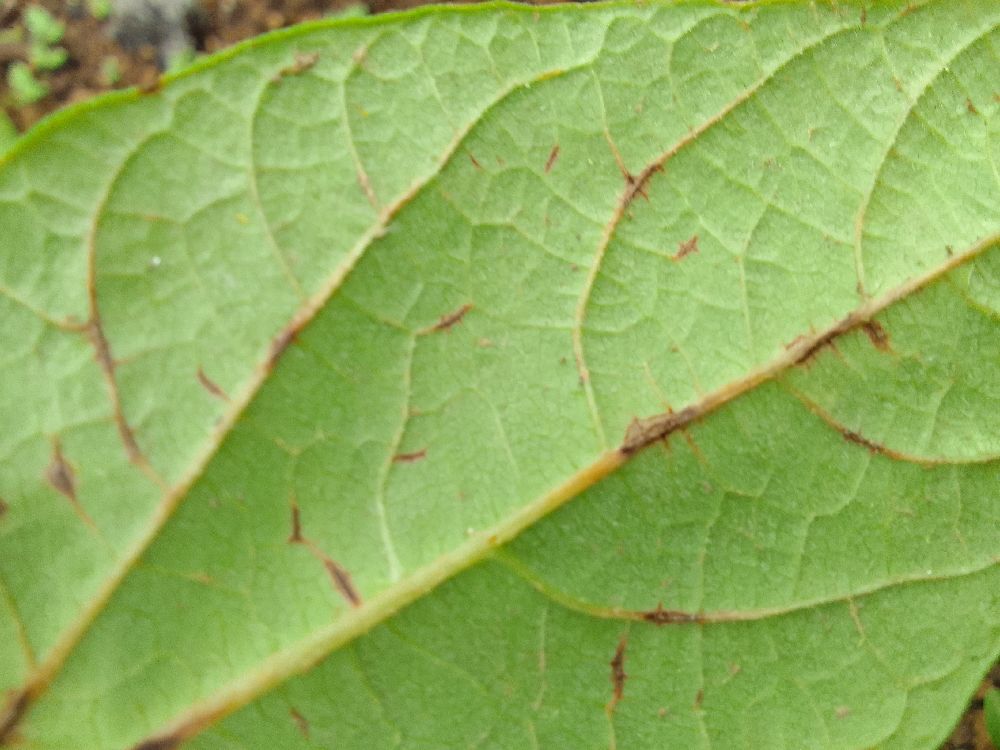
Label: anthracnose